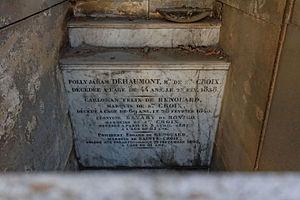
Chapelle Français
Carloman Louis François Félix, marquis Renouard de Sainte-Croix est un officier français.